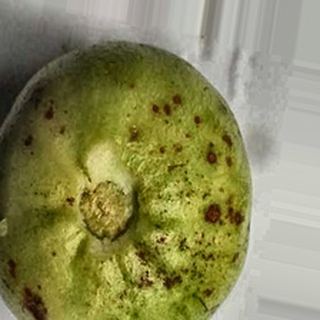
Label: guava_anthracnose